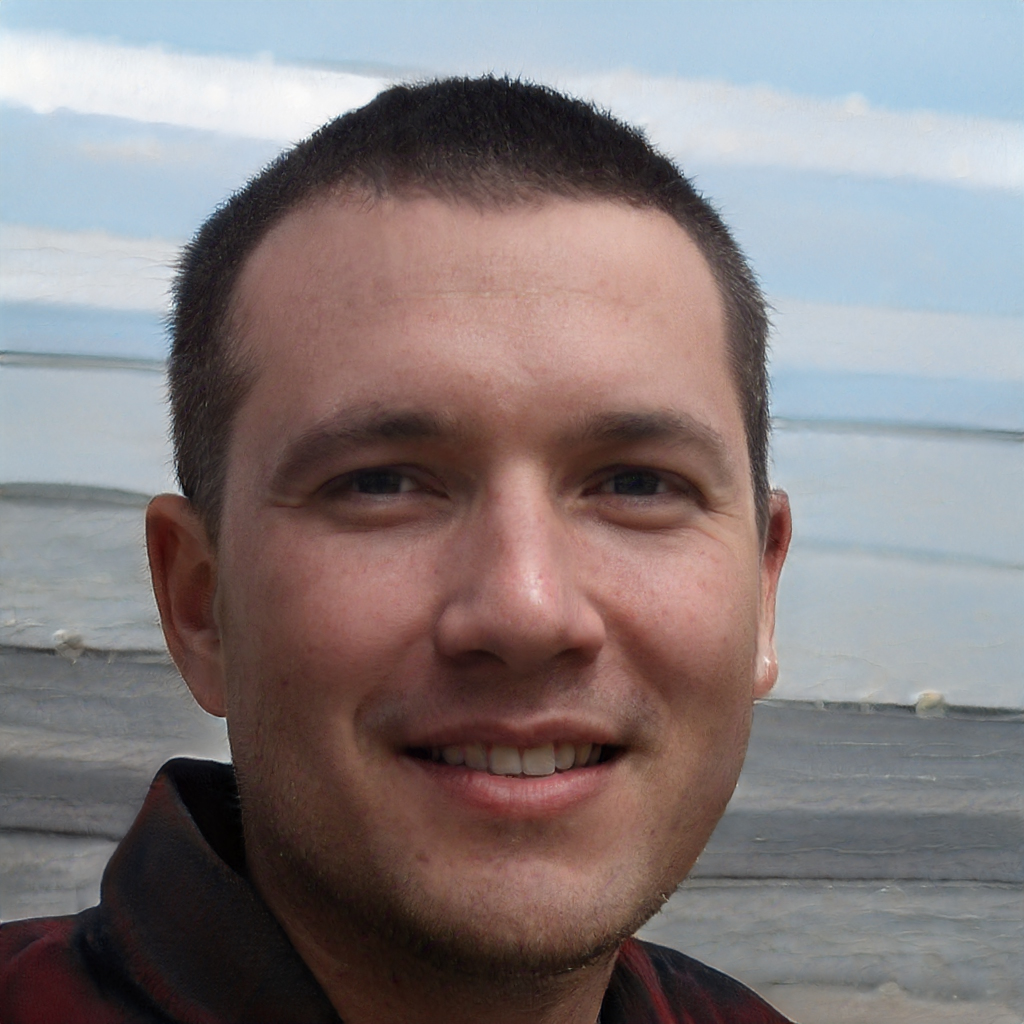
Gender: Male